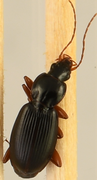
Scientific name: Synuchus impunctatus
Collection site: Bartlett Experimental Forest NEON (BART), plot BART_018